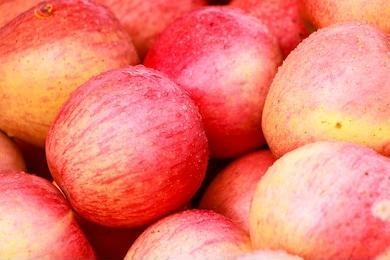
Label: apple